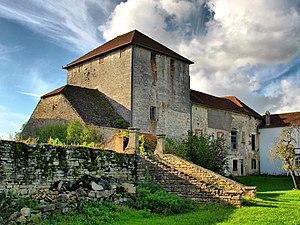
Le château de Montot
Cet article liste les châteaux de la Haute-Saône.
Montot est une commune française située dans le département de la Haute-Saône, en région Bourgogne-Franche-Comté.